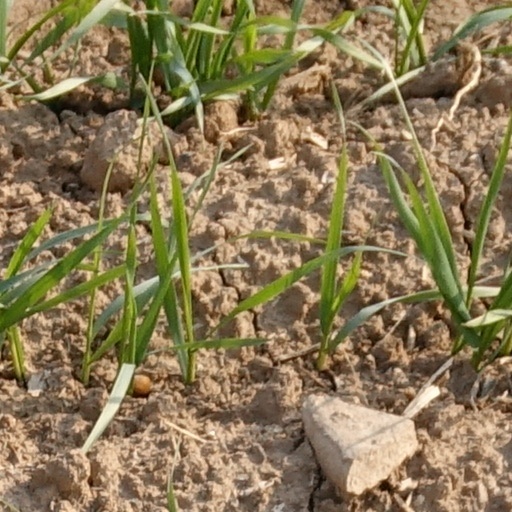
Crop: wheat